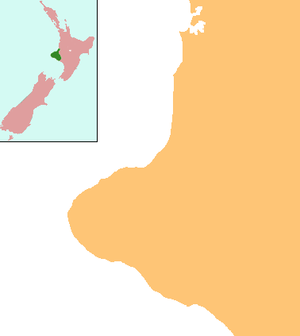
Opunake est une petite localité de la côte sud-ouest de la région de Taranaki dans l’Île du Nord de la Nouvelle-Zélande.